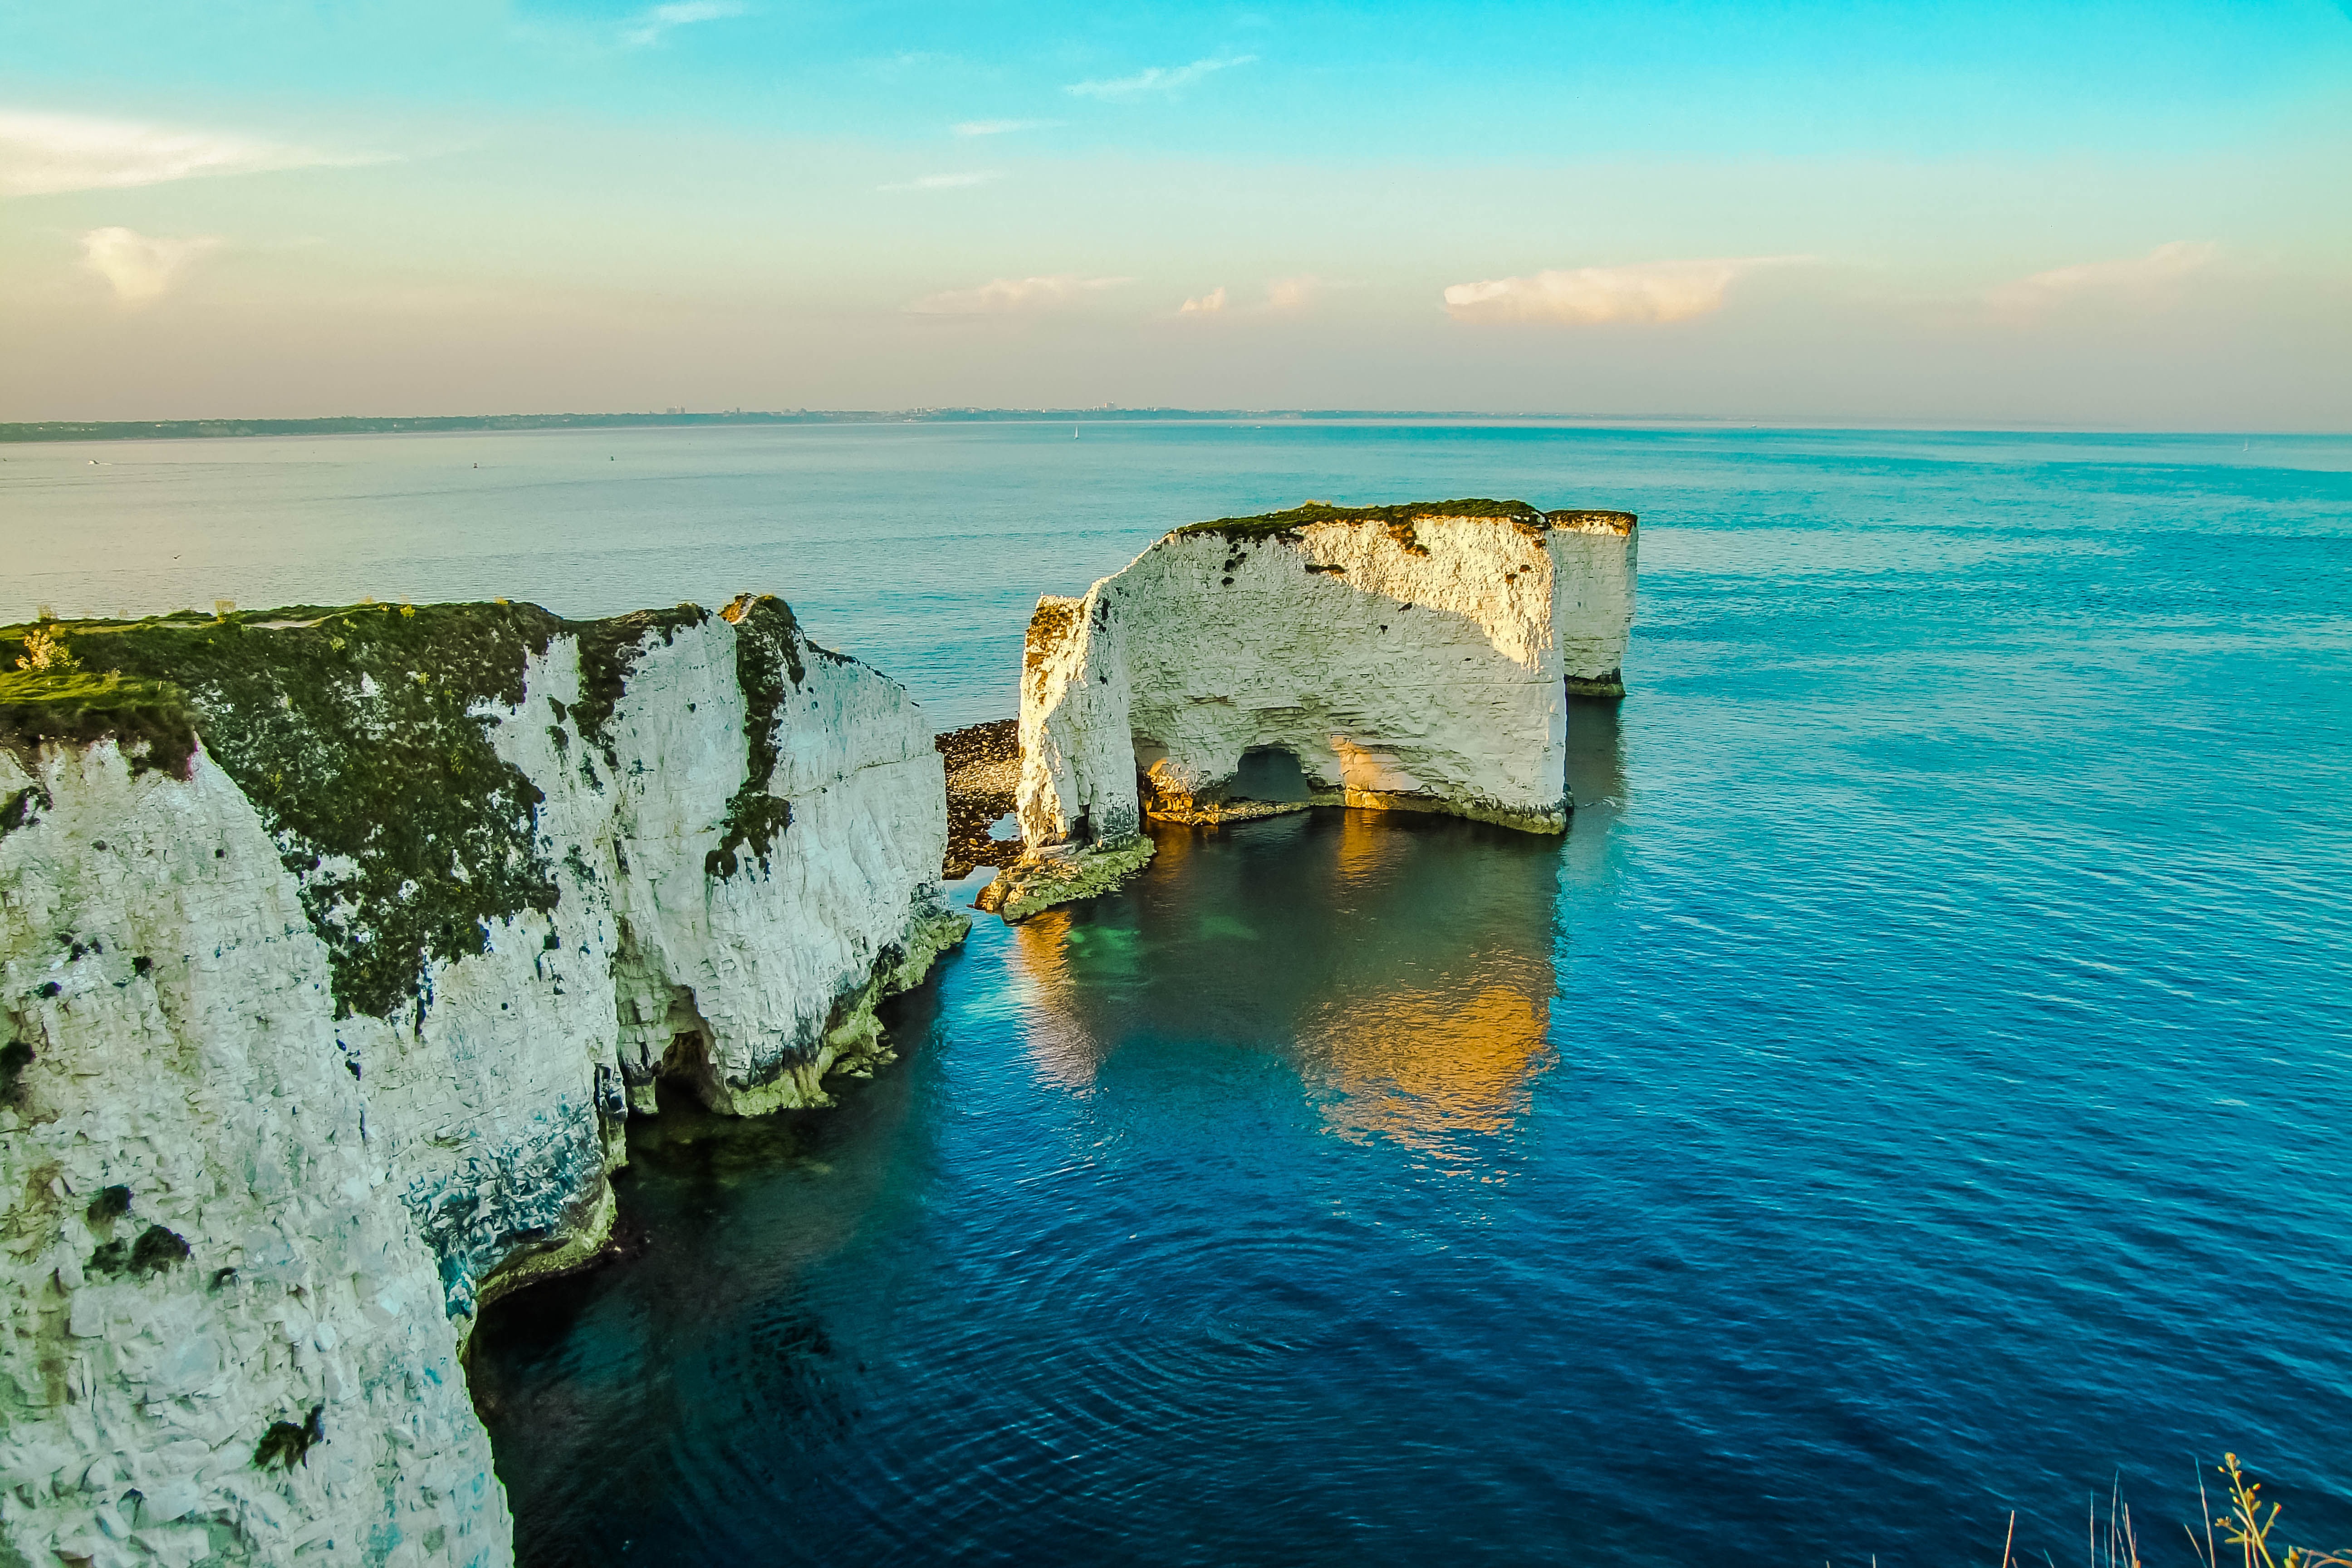
sea, coast, water, rock, ocean, horizon, shore, wave, vacation, cliff, cove, reflection, bay, terrain, body of water, cape, dorset, islet, old harry rocks